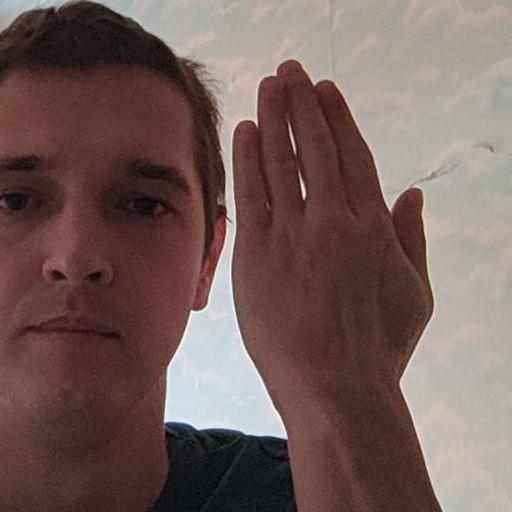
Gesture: stop_inverted